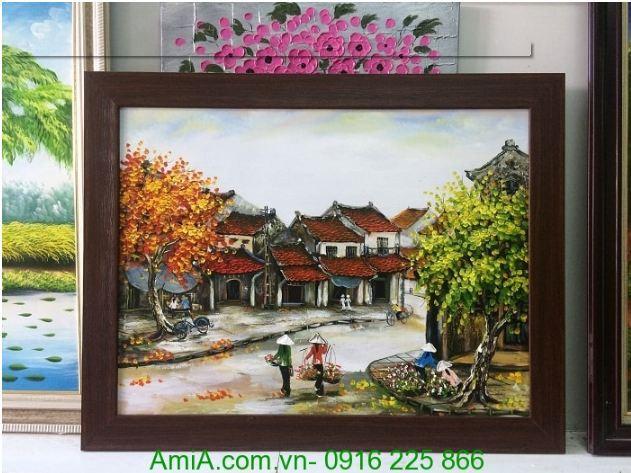
ở trên tường có treo một bức tranh vẽ khung cảnh một con phố